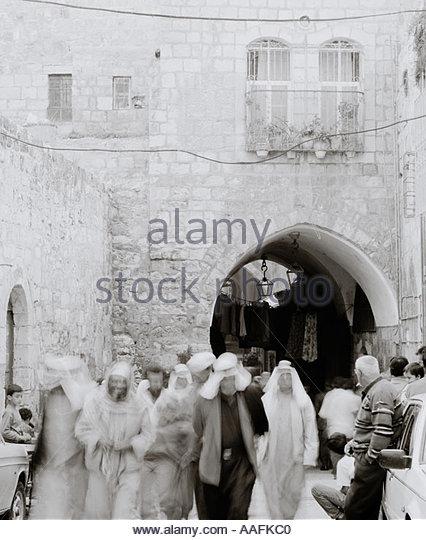
people go to friday prayers
Relation: Visible, Action, Meta